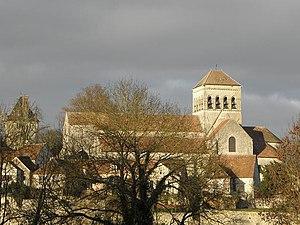
Village et prieurale de Saint-Loup-de-Naud (77).
Cet article recense les monuments historiques français classés en 1846.
L'église Saint-Loup est l'église paroissiale de Saint-Loup-de-Naud, en Seine-et-Marne. Elle est dédiée à saint Loup, évêque de Sens au VIIᵉ siècle. Elle était autrefois l'église du prieuré bénédictin Saint-Loup, disparu en 1560 à la suite des guerres de religion.